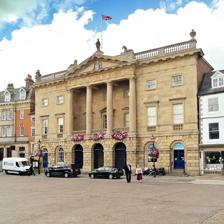
Building: Newark Town Hall
Country: United Kingdom
Year built: 1776
Municipal building in Newark, Nottinghamshire, England Newark Town Hall Newark Town Hall Location Market Place, Newark-on-Trent Coordinates 53°04′35″N 00°48′36″W / 53.07639°N 0.81000°W / 53.07639; -0.81000 Built 1776 Architect John Carr Architectural style(s) Neoclassical style Listed Building – Grade I Official name Town Hall Designated 29 September 1950 Reference no. 1196430 Shown in Nottinghamshire Newark Town Hall is a municipal building consisting of a town hall, assembly rooms and a market hall in Newark-on-Trent , Nottinghamshire , England. It is a Grade I listed building . History The previous civic building in the town was the Moot Hall on the north side of the Market Place. In the early 1770s, Newark Corporation decided to commission a more substantial municipal structure on the west side of the Market Place. The foundation stone for the new building was laid by the mayor , William Haslam, in 1773. The new building was designed by John Carr in the neoclassical style , built in ashlar stone and was completed in 1776. Much of the exterior building work must have been finished by 1775 as in early 1775 the commissioners for building the town hall were offering contracts for the interior joinery and plasterwork. The design involved a symmetrical main frontage with seven bays facing onto the Market Place; the central section of three bays, which slightly projected forward, featured a giant tetrastyle portico with Doric order columns supporting a pediment with the borough coat of arms in the tympanum and a statue of justice at its apex. There was a statue of a lion on the left of the pediment at a statue of a unicorn on the right. In the late 18th century an addition was made to form the mayor's secretary's office. The building served as the offices for the mayor and the local council since it was erected. The civic rooms include a council chamber and the mayor's parlour. The main assembly room, which has also been used as a ballroom and concert hall, was designed to also serve as the borough law court. The ceiling in the assembly room was installed by Moses Kilminster of Derby. The assembly room was also used as the venue for public meetings: Caroline Ashurst Biggs and Jessie Craigen were among the speakers who addressed a meeting on women's suffrage in the room in November 1880. It was also the venue for the presentation of a silver casket to Henry Pelham-Clinton, 7th Duke of Newcastle in 1914. The building continued to serve as the headquarters of the local borough council for much of the 20th century but ceased to be the local seat of government when the enlarged Newark and Sherwood District Council was formed at Kelham Hall in 1974. The town hall was restored between 1989 and 1991 by Guy St John Taylor Associates and James Brotherhood Associates. In 1993 the restoration work received a Europa Nostra Diploma of Merit . The building was opened up for public access as an art gallery and museum in 1999. In 2017 the exterior of the building was restored by historic building consultants Powell Williams at a cost of £600,000. See also Grade I listed buildings in Nottinghamshire Listed buildings in Newark-on-Trent Notes